Mather Air Force Base

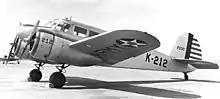
A Cessna AT-17 Bobcat at the base, 9 May 1942

The Field was reestablished as a separate post and activated on 13 May 1941. The field area was increased from 872 to in June 1941. Sub-bases and auxiliary fields of Mather included: